Pune

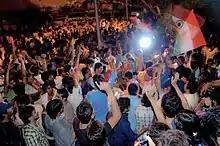
People in Pune celebrating after India won the 2011 Cricket World Cup

The Rajiv Gandhi Zoological Park is located in Katraj. The zoo, earlier located at Peshwe Park, was merged with the reptile park at Katraj in 1999. Pune Riverfront is under-construction being developed by Pune Municipal Corporation along the banks of Mula-Mutha River.